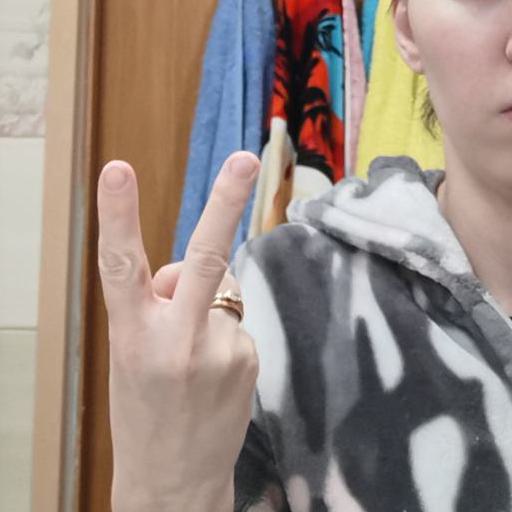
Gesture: peace_inverted